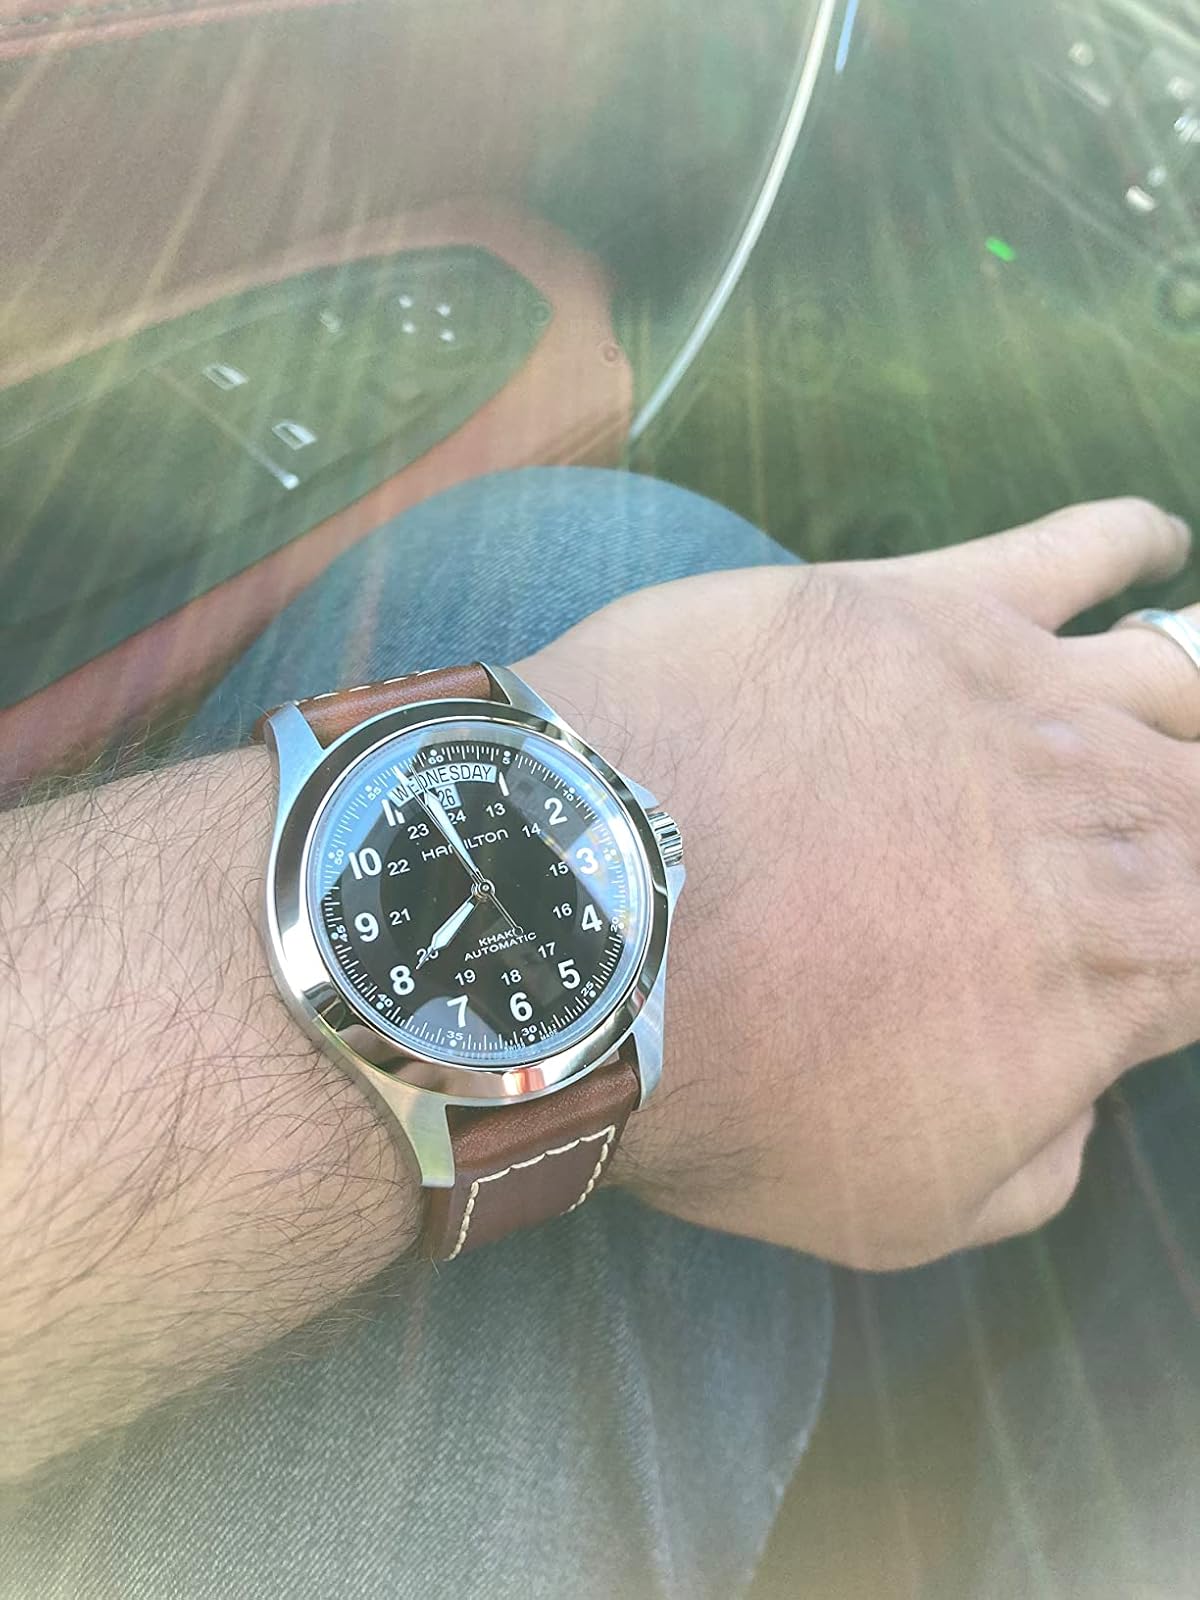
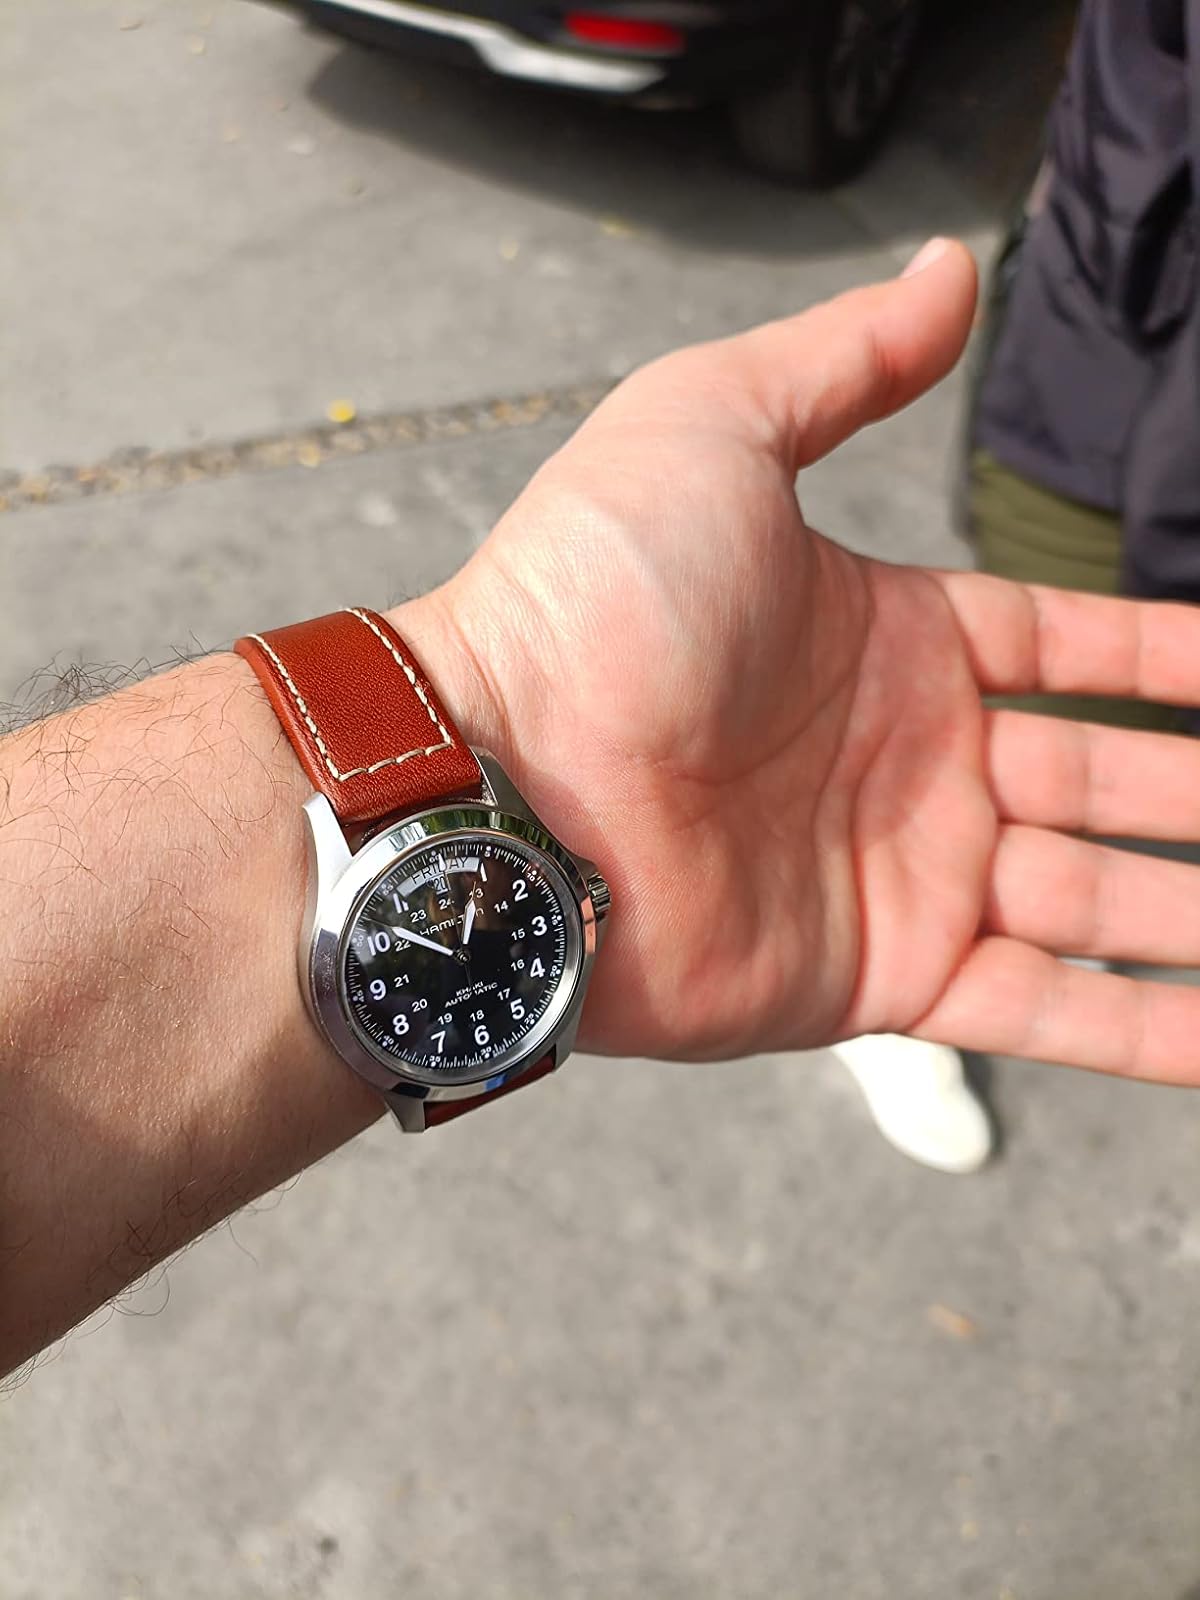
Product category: accessories_watch
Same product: yes